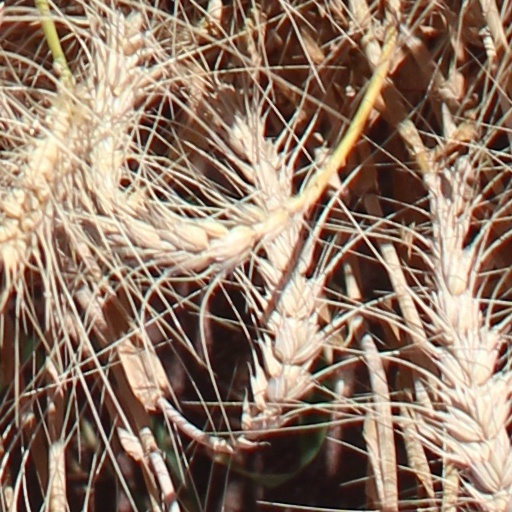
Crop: wheat